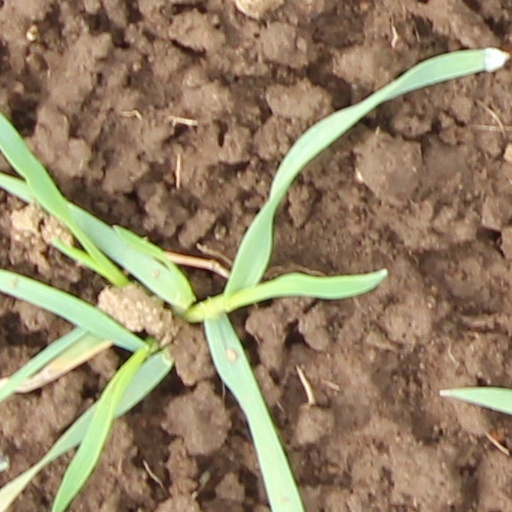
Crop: wheat